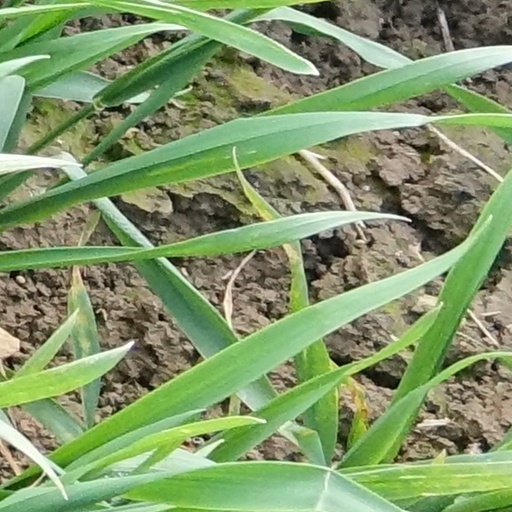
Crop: wheat